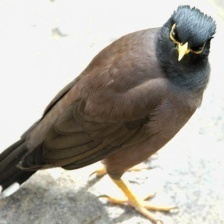
Species: MYNA
Scientific name: ACRIDOTHERES TRISTIS